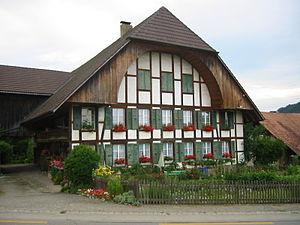
Farms in the canton of Bern
L'architecture rustique en Suisse désigne les modes traditionnels de construction des maisons campagnardes en Suisse qui diffèrent selon la localisation géographique où l'on distingue le Plateau suisse, le Jura et les Alpes.